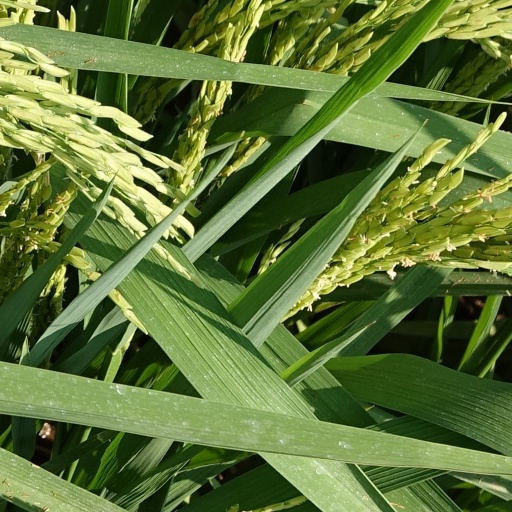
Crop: rice